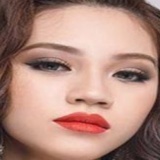
hoa hậu Jolie Nguyễn